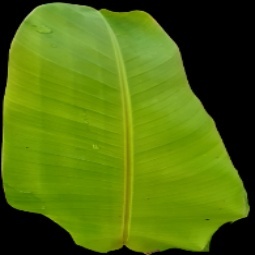
Label: Zinc